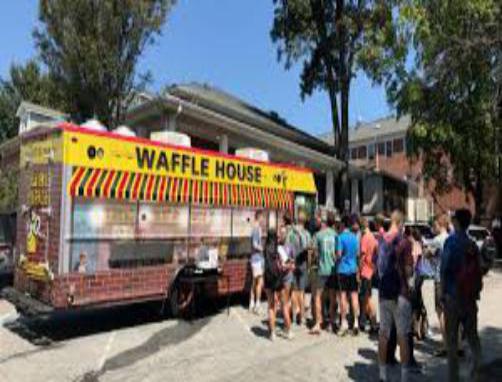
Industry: Food